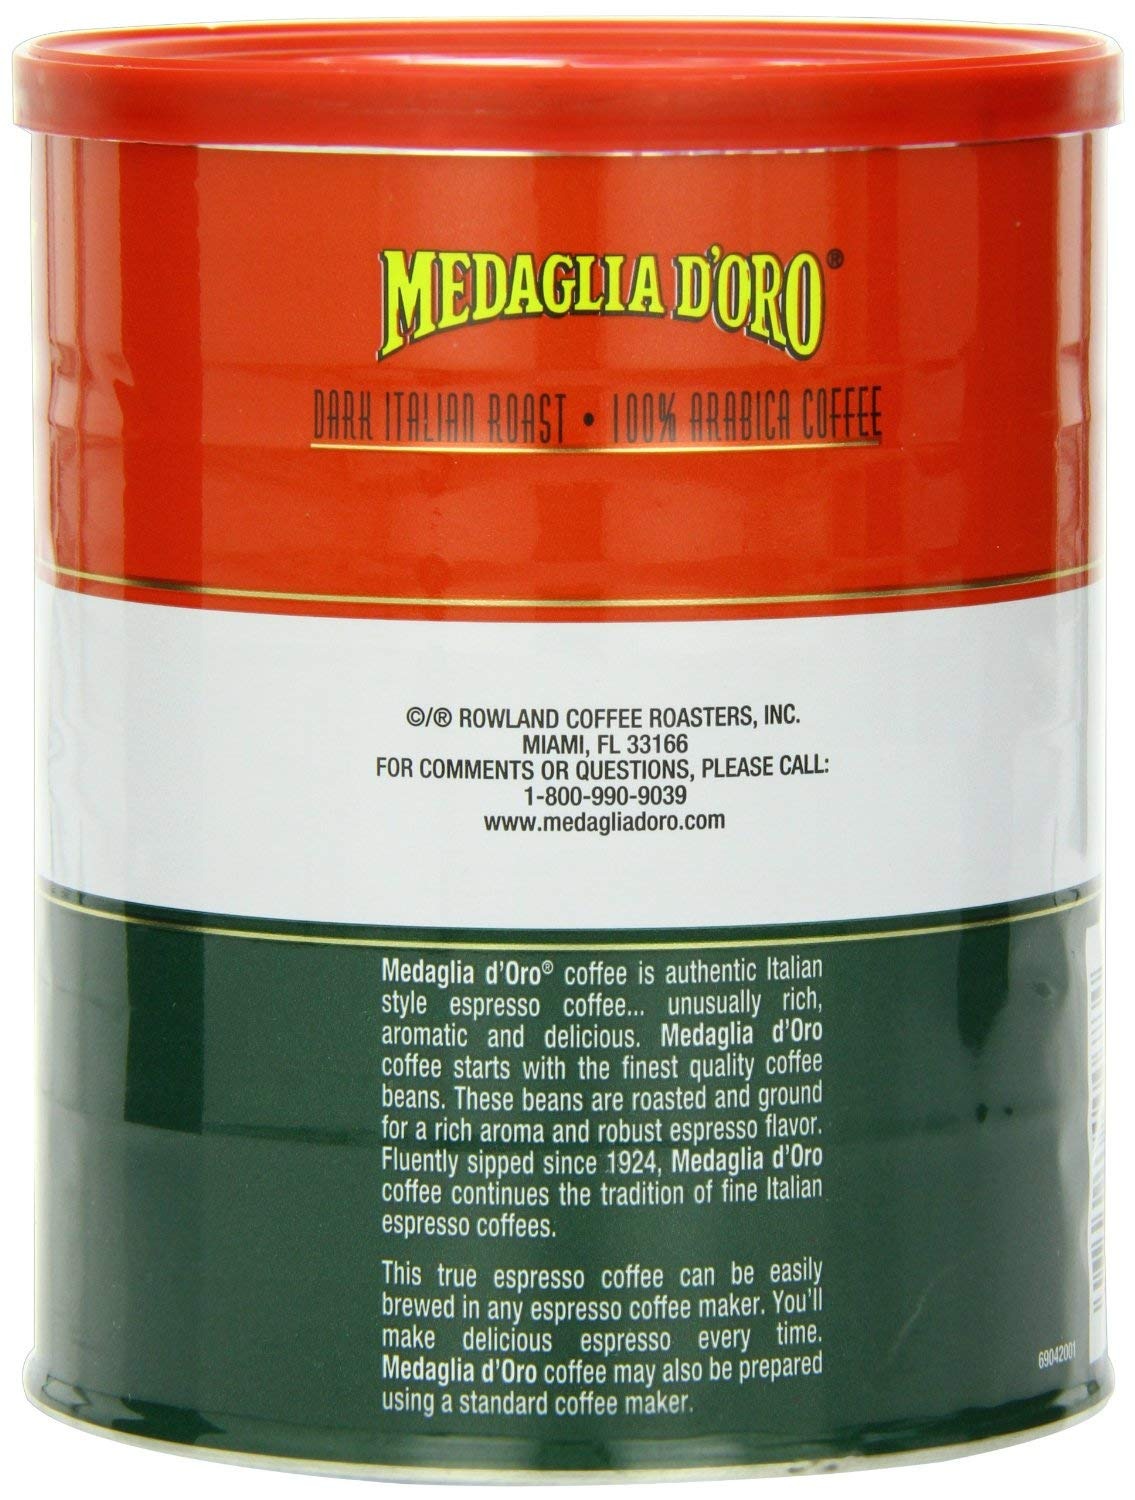
Item Name: Medaglia D'Oro Italian Roast Espresso Style Ground Coffee, 10 Ounces
Bullet Point: Fluently Sipped Since 1924, Medaglia D’Oro Coffee Continues The Tradition Of Fine Italian Espresso Coffees, La Tradizione Continually
Value: 10.0
Unit: Ounce

Price: 6.99